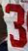
Number: 3